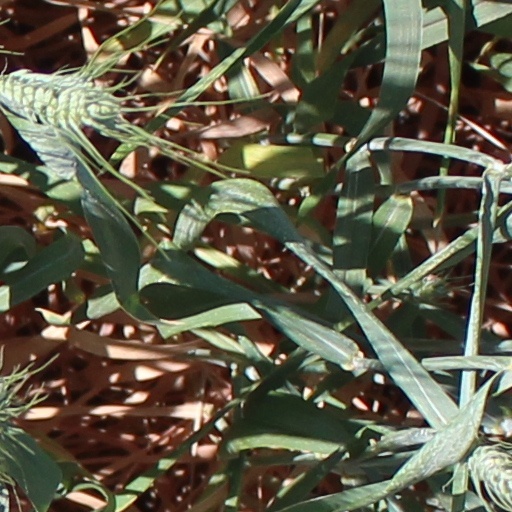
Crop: wheat